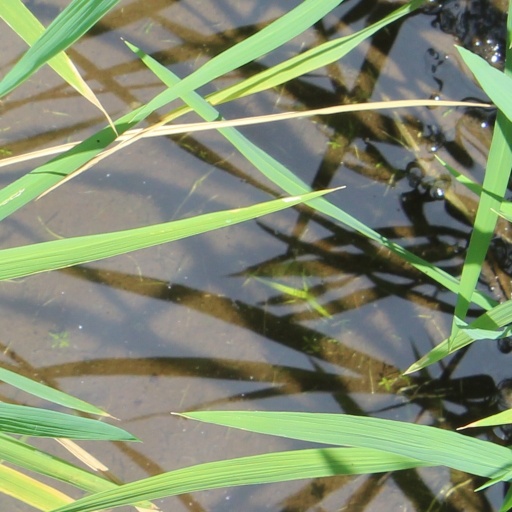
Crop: rice